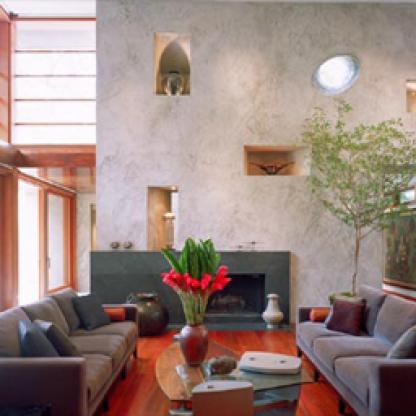
Scene: Indoor